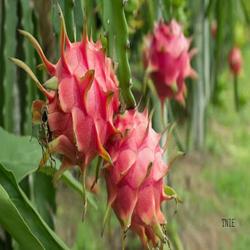
Label: Dragonfruit